African Americans in New York City

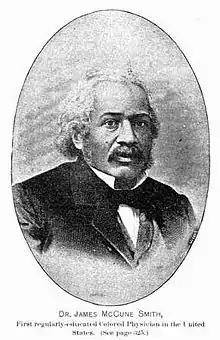
James McCune Smith, first African American to run a pharmacy in the United States

The violent rise of Jim Crow in the Deep and Upper South led to the mass migration of African Americans, including ex-slaves and their free-born children, from those regions to northern metropolitan areas, including New York City. Their mass arrival coincided with the transition of the center of African-American power and demography in the city from other districts of the city to Harlem.